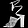
Label: Sandal